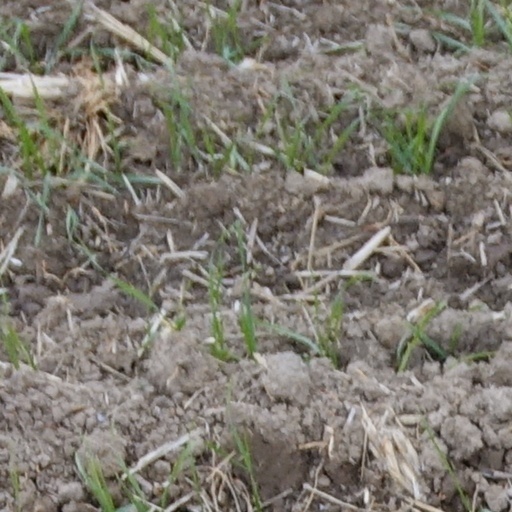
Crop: wheat